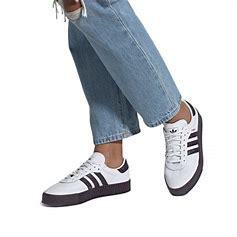
Brand: adidas
Model: Sambarose Skate